Resurgence (2021)

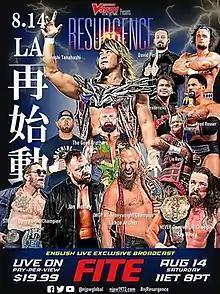
Promotional poster featuring several NJPW wrestlers

Resurgence was a professional wrestling pay-per-view (PPV) event produced by New Japan Pro-Wrestling (NJPW). It was held on August 14, 2021, at The Torch at LA Coliseum in Los Angeles, California. Wrestlers from U.S. partner promotions All Elite Wrestling (AEW), Impact Wrestling, Major League Wrestling (MLW), the United Wrestling Network's Championship Wrestling from Hollywood (CWFH), and Ring of Honor (ROH) appeared on the card.